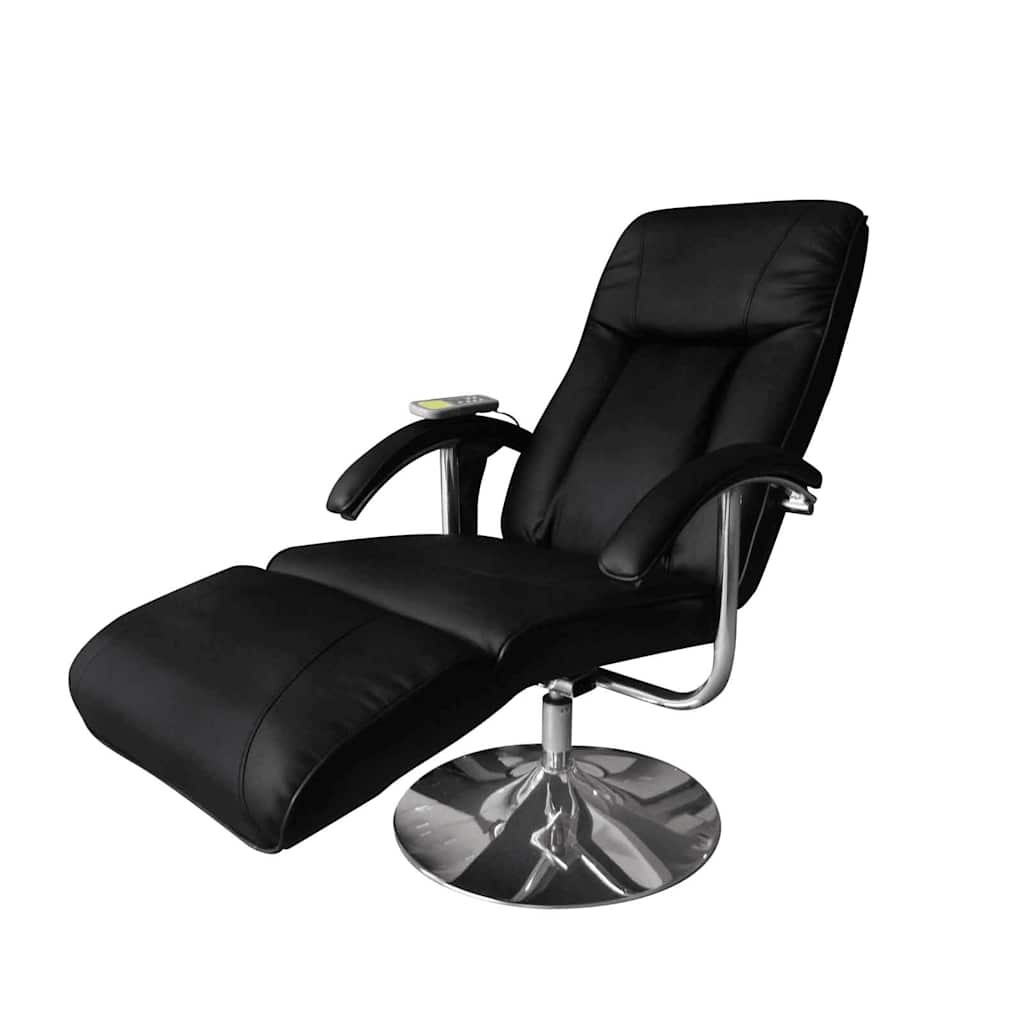
Massagestoel kunstleer zwart
Een goede massagestoel kan je hele lichaam revitaliseren - voel je ontspannen en verfrist in slechts een paar minuten met deze massagestoel! Deze hoogwaardige massagestoel is ergonomisch ontworpen om je volledig te laten ontspannen na een drukke dag. De volledig zitting is dik gevoerd om voor optimaal comfort te zorgen. De stoel heeft 10 massagepunten die ontworpen zijn om je hoofd, nek, rug, kuiten enz. te kalmeren. De duur van de massage is aan te passen aan je persoonlijke behoeften. De verwarming helpt de spanning in je rug te verminderen. De stoel is gevoerd en bekleed met zwart kunstleer dat gemakkelijk te reinigen is. De rug- en voetleuning zijn ook gelijk verstelbaar. Een afstandsbediening is inbegrepen. Opmerking: dit product heeft een USB-aansluiting, maar de 5 V USB-adapter is niet inbegrepen. GPSR
Brand: vidaXL
Category: Health & Beauty > Personal Care > Massage & Relaxation > Massage Chairs